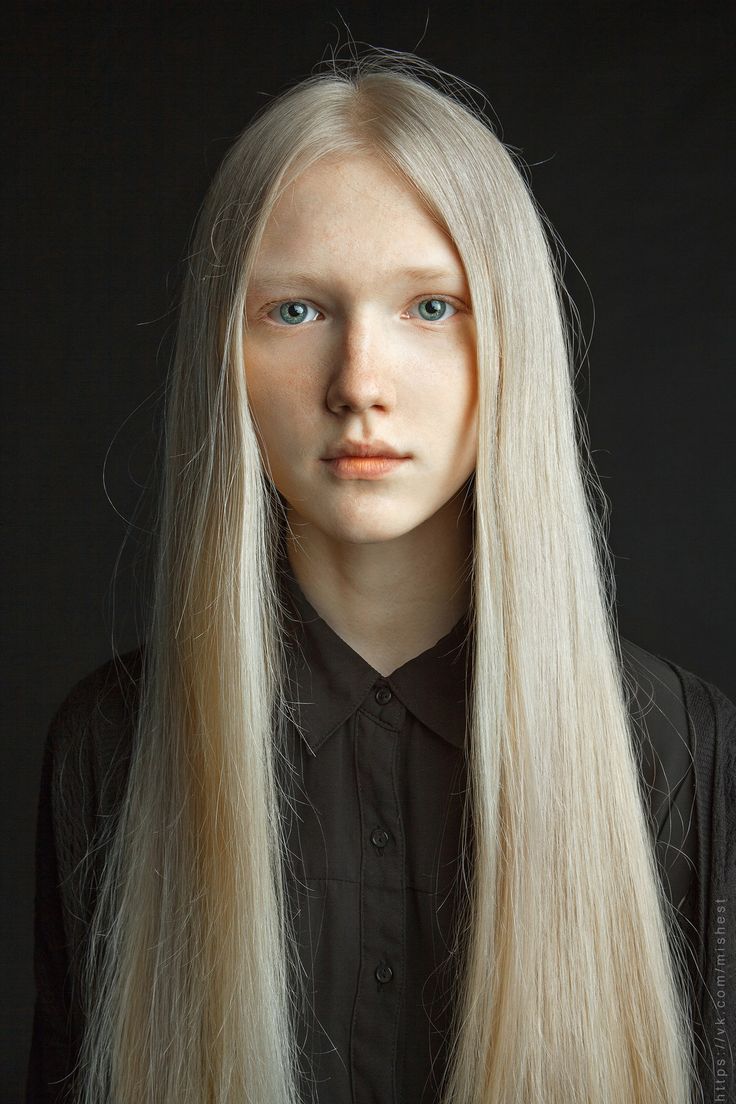
Gender: women